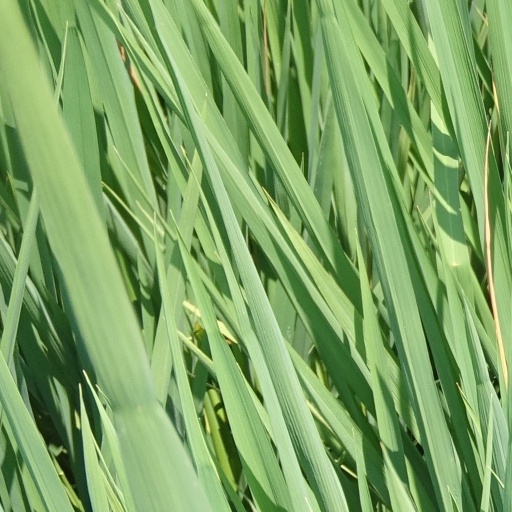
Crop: rice